27th Infantry Division Savska

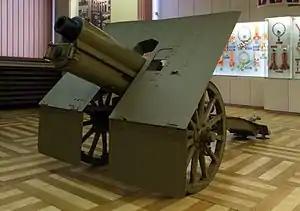
Two batteries of Skoda 75 mm Model 1928 mountain guns were deployed in support of the counterattack by 27th ID on the Zákány bridgehead.

In the morning of 8 April, the 27th ID was deployed around Koprivnica. The 104th Infantry Regiment supported by elements of the 27th Artillery Regiment was deployed northeast of the town behind the Drava between Molve and Hlebine. The 2nd Cavalry Regiment of the 1st Cavalry Division, which had been riding from its mobilisation centre in Virovitica to Zagreb, was allocated to the 27th ID to assist with establishing its forward defences, and was deployed with two artillery batteries between the outskirts of Koprivnica and Bregi. The 53rd Infantry Regiment, and the remnants of the 2nd Battalion of the 36th Infantry Regiment and the 1st Battalion of the 35th Infantry Regiment (totalling around 500 men), and the 1st Battery of the 27th Artillery Regiment were located in the town itself. The 2nd Battalion of the 36th Infantry Regiment had not yet arrived in Koprivnica, and the divisional cavalry battalion had reached as far as Ivanec. The majority of the 81st Cavalry Regiment, detached from the 4th Army, was on the road from Zagreb to Koprivnica, although its 1st Squadron, which had been transported to Koprivnica in cars on 7 April, was deployed as part of an outpost line forward of Koprivnica supporting the 1st Battalion of the 53rd Infantry Regiment. The divisional headquarters was located southwest of Koprivnica at Reka.